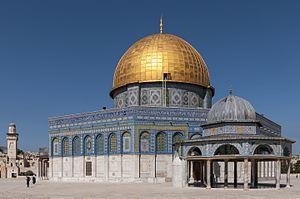
Jérusalem prononcé en français : /ʒe.ʁy.za.lɛm/ est une ville du Proche-Orient que les Israéliens ont érigée en capitale, que les Palestiniens souhaiteraient comme capitale et qui tient une place centrale dans les religions juive, chrétienne et musulmane.